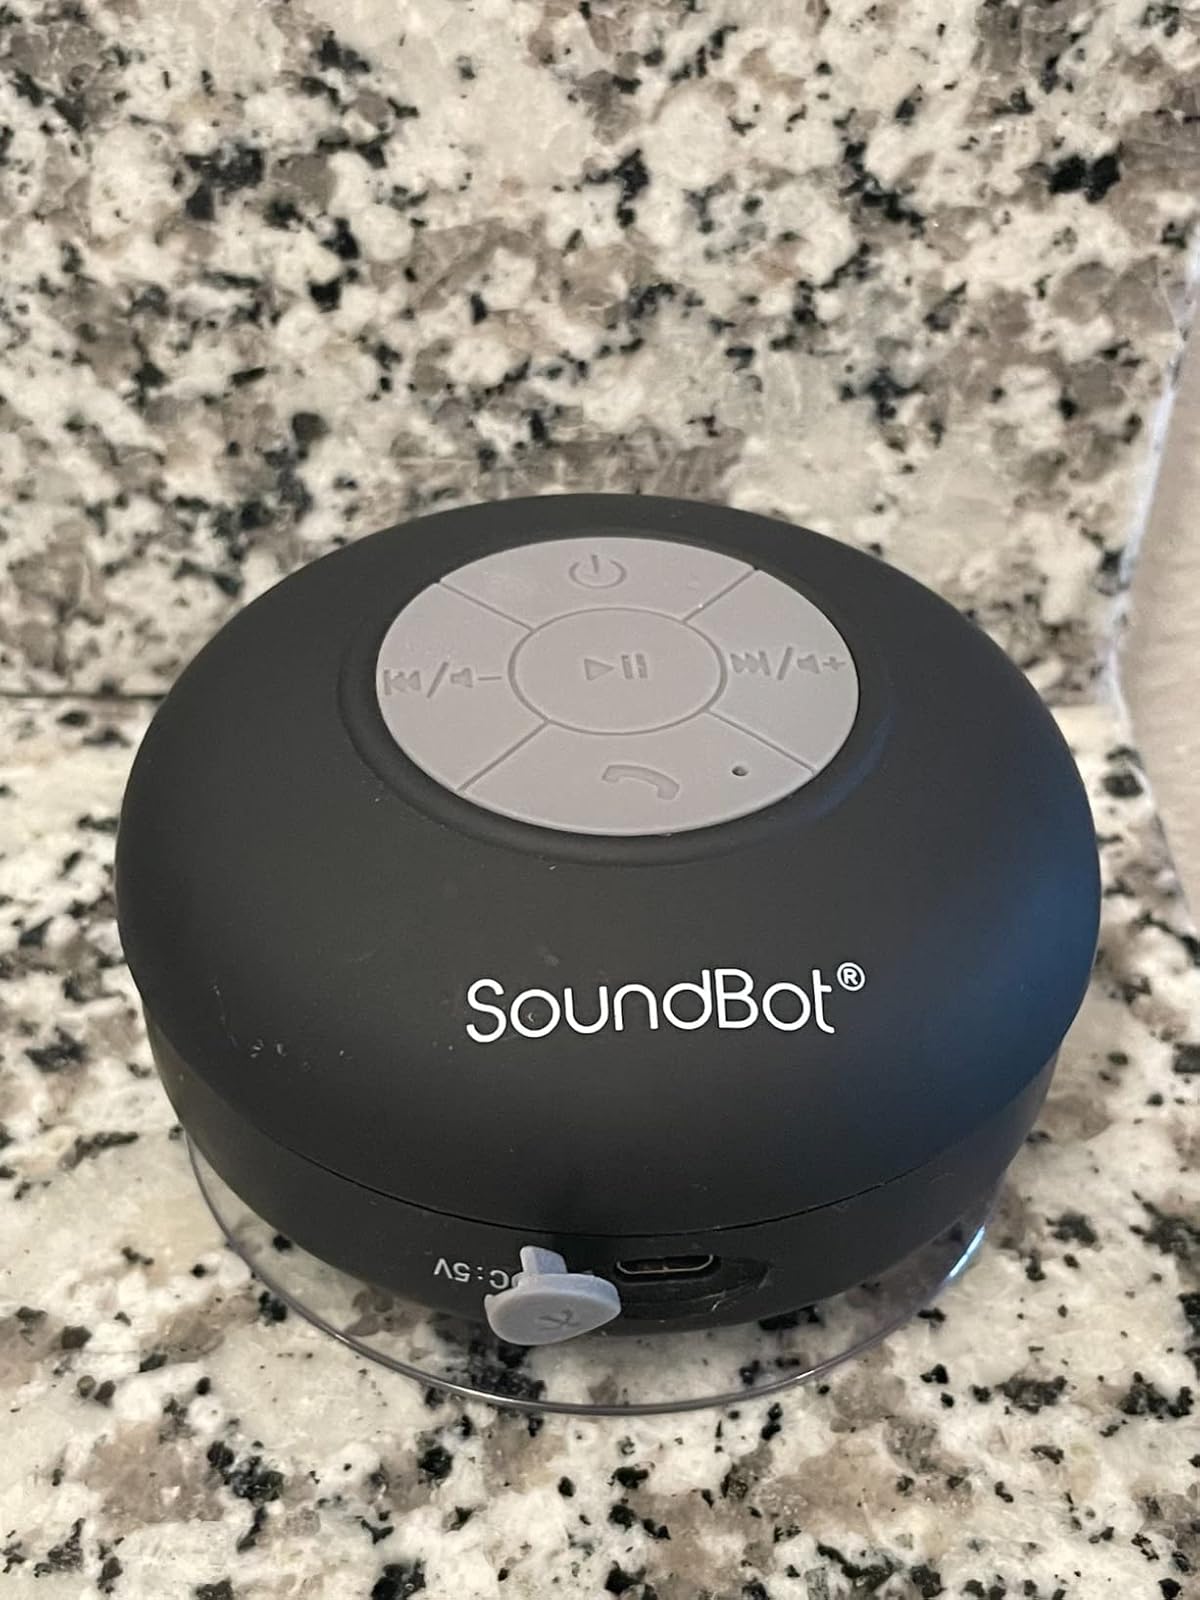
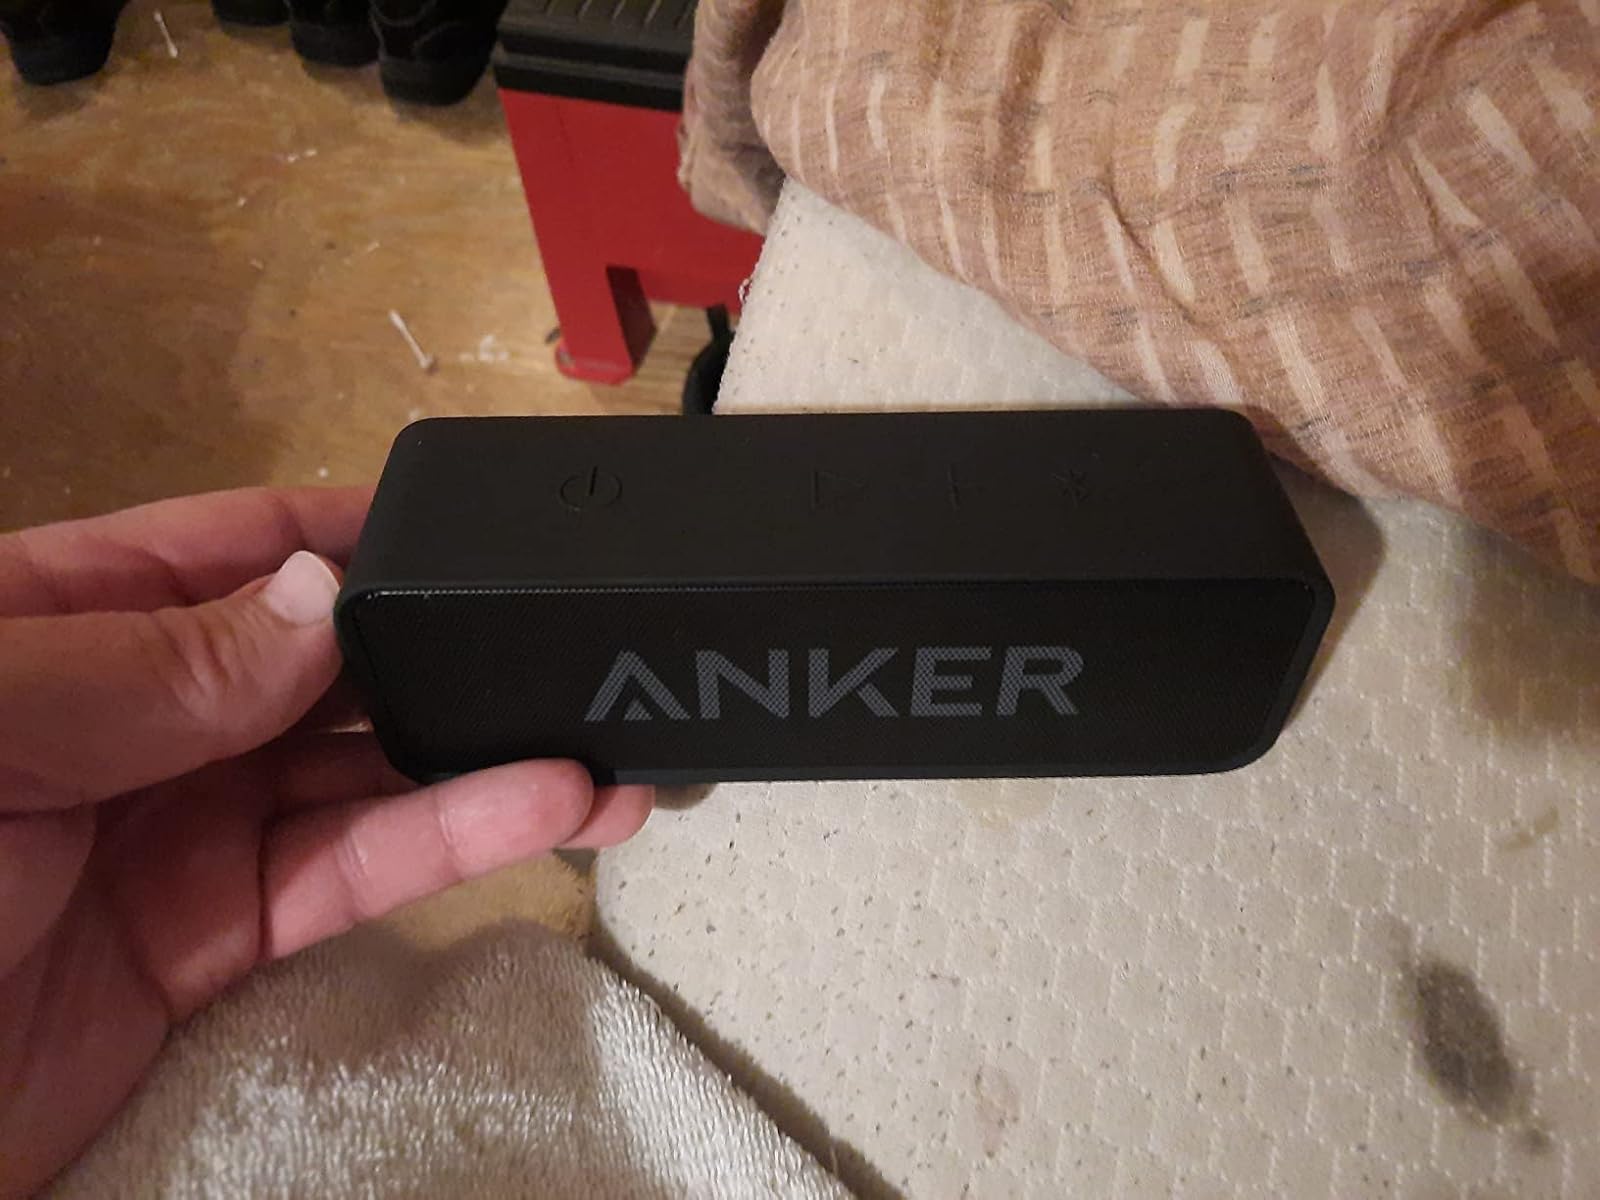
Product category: speaker
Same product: no